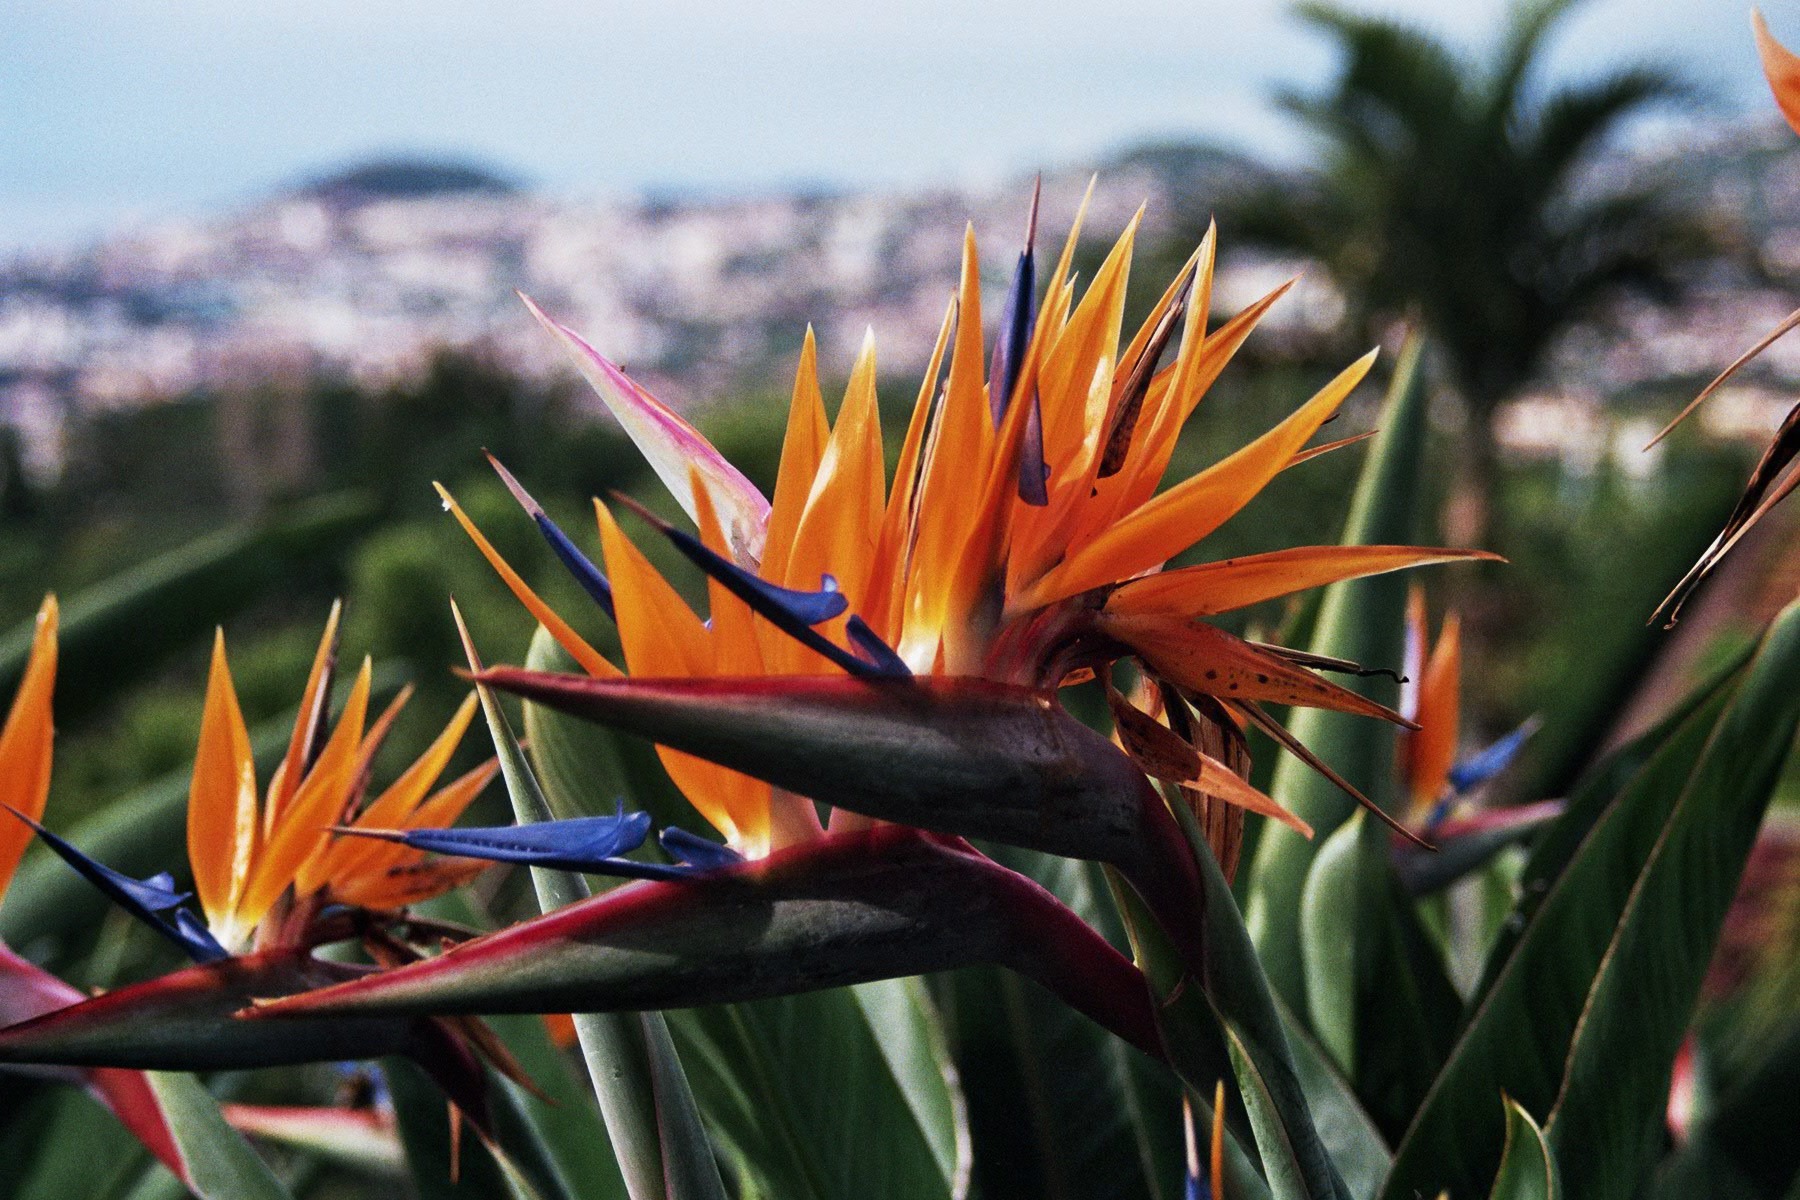
tree, nature, grass, plant, leaf, flower, spring, autumn, island, botany, flora, wildflower, close up, portugal, atlantic, botanical garden, madeira, macro photography, flowering plant, parrot flower, grass family, land plant